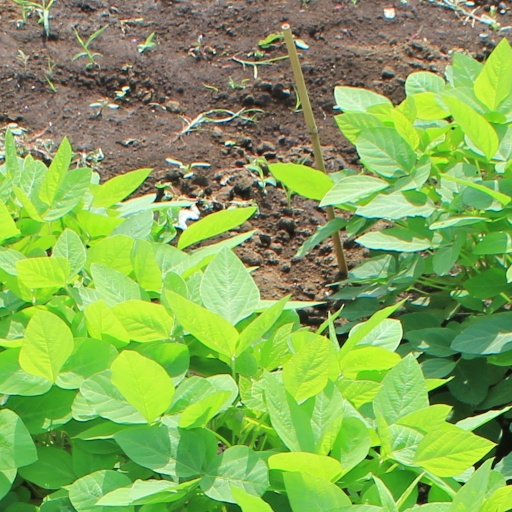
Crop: soybean